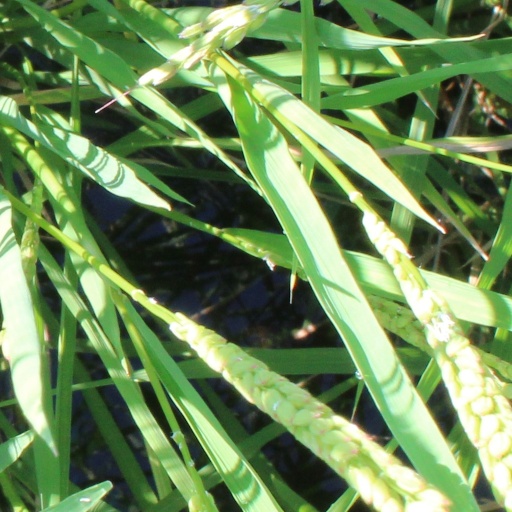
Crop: rice